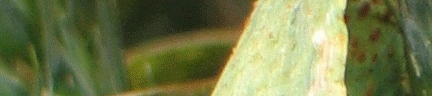
Label: Wheat___Brown_Rust